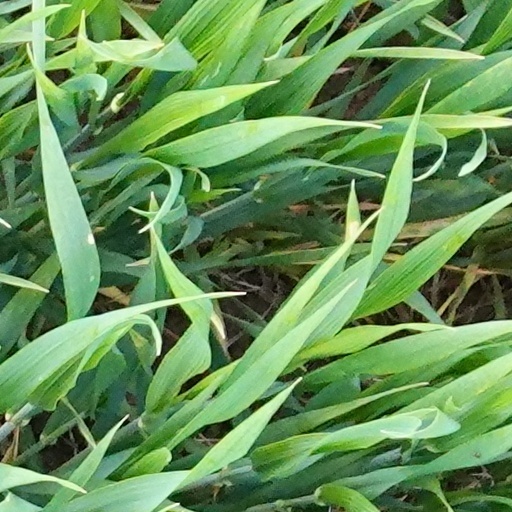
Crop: wheat